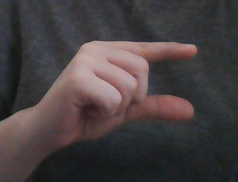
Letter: dal